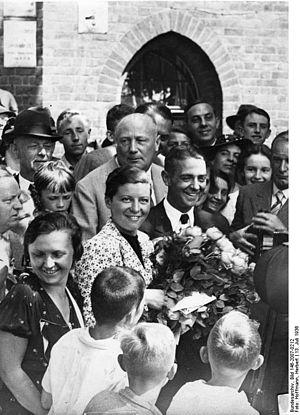
Bernd Rosemeyer, né le 14 octobre 1909 à Lingen et mort le 28 janvier 1938 sur l'autoroute Francfort-Darmstadt, est un pilote automobile allemand. Il est considéré comme l'un des plus grands pilotes de course d'avant-guerre. Pendant sa courte carrière, interrompue par un accident, il marqua le sport automobile et s'imposa comme un ténor de la discipline.